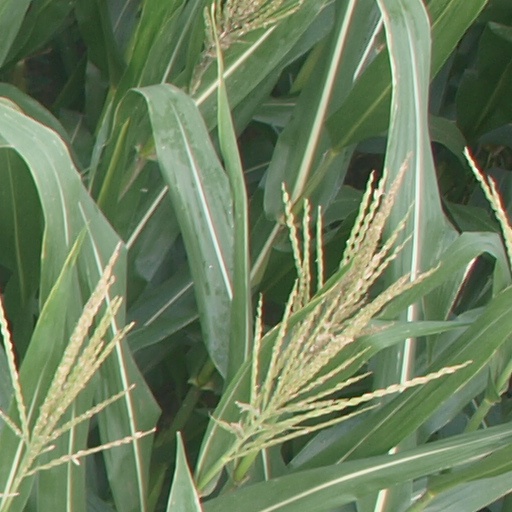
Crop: maize; corn